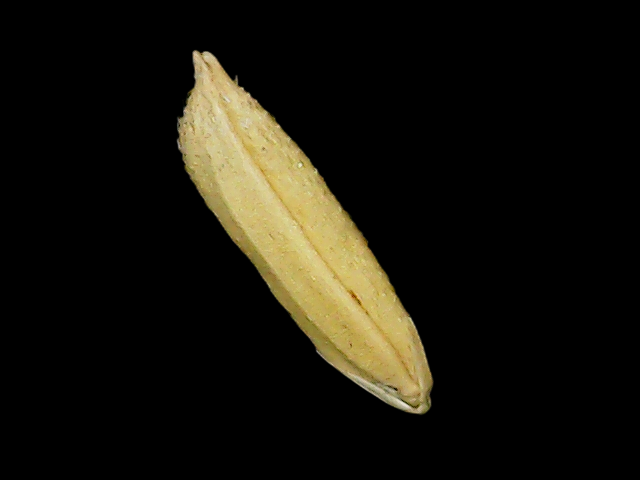
Rice variety: Binadhan07